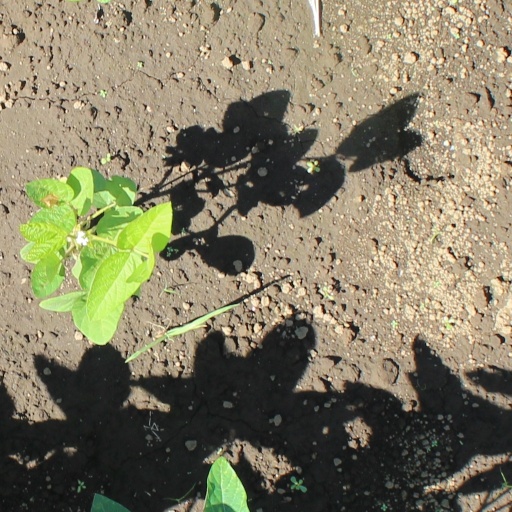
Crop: soybean